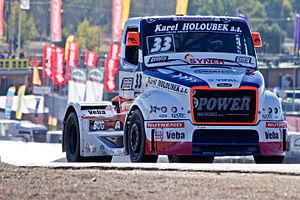
Le Championnat d'Europe de courses de camions, ou l'ETRC - European Truck Racing Championship -, ou CECC en français, est un championnat de course de camions qui rassemble des camions de compétition de très haut niveau. Il s'agit du deuxième rassemblement de spectateurs après la Formule 1 sur les circuits européens.
David Vršecký, né le 8 décembre 1975 à Roudnice nad Labem, est un pilote automobile tchèque sur circuits à bord de camions.